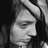
Emotion: sad